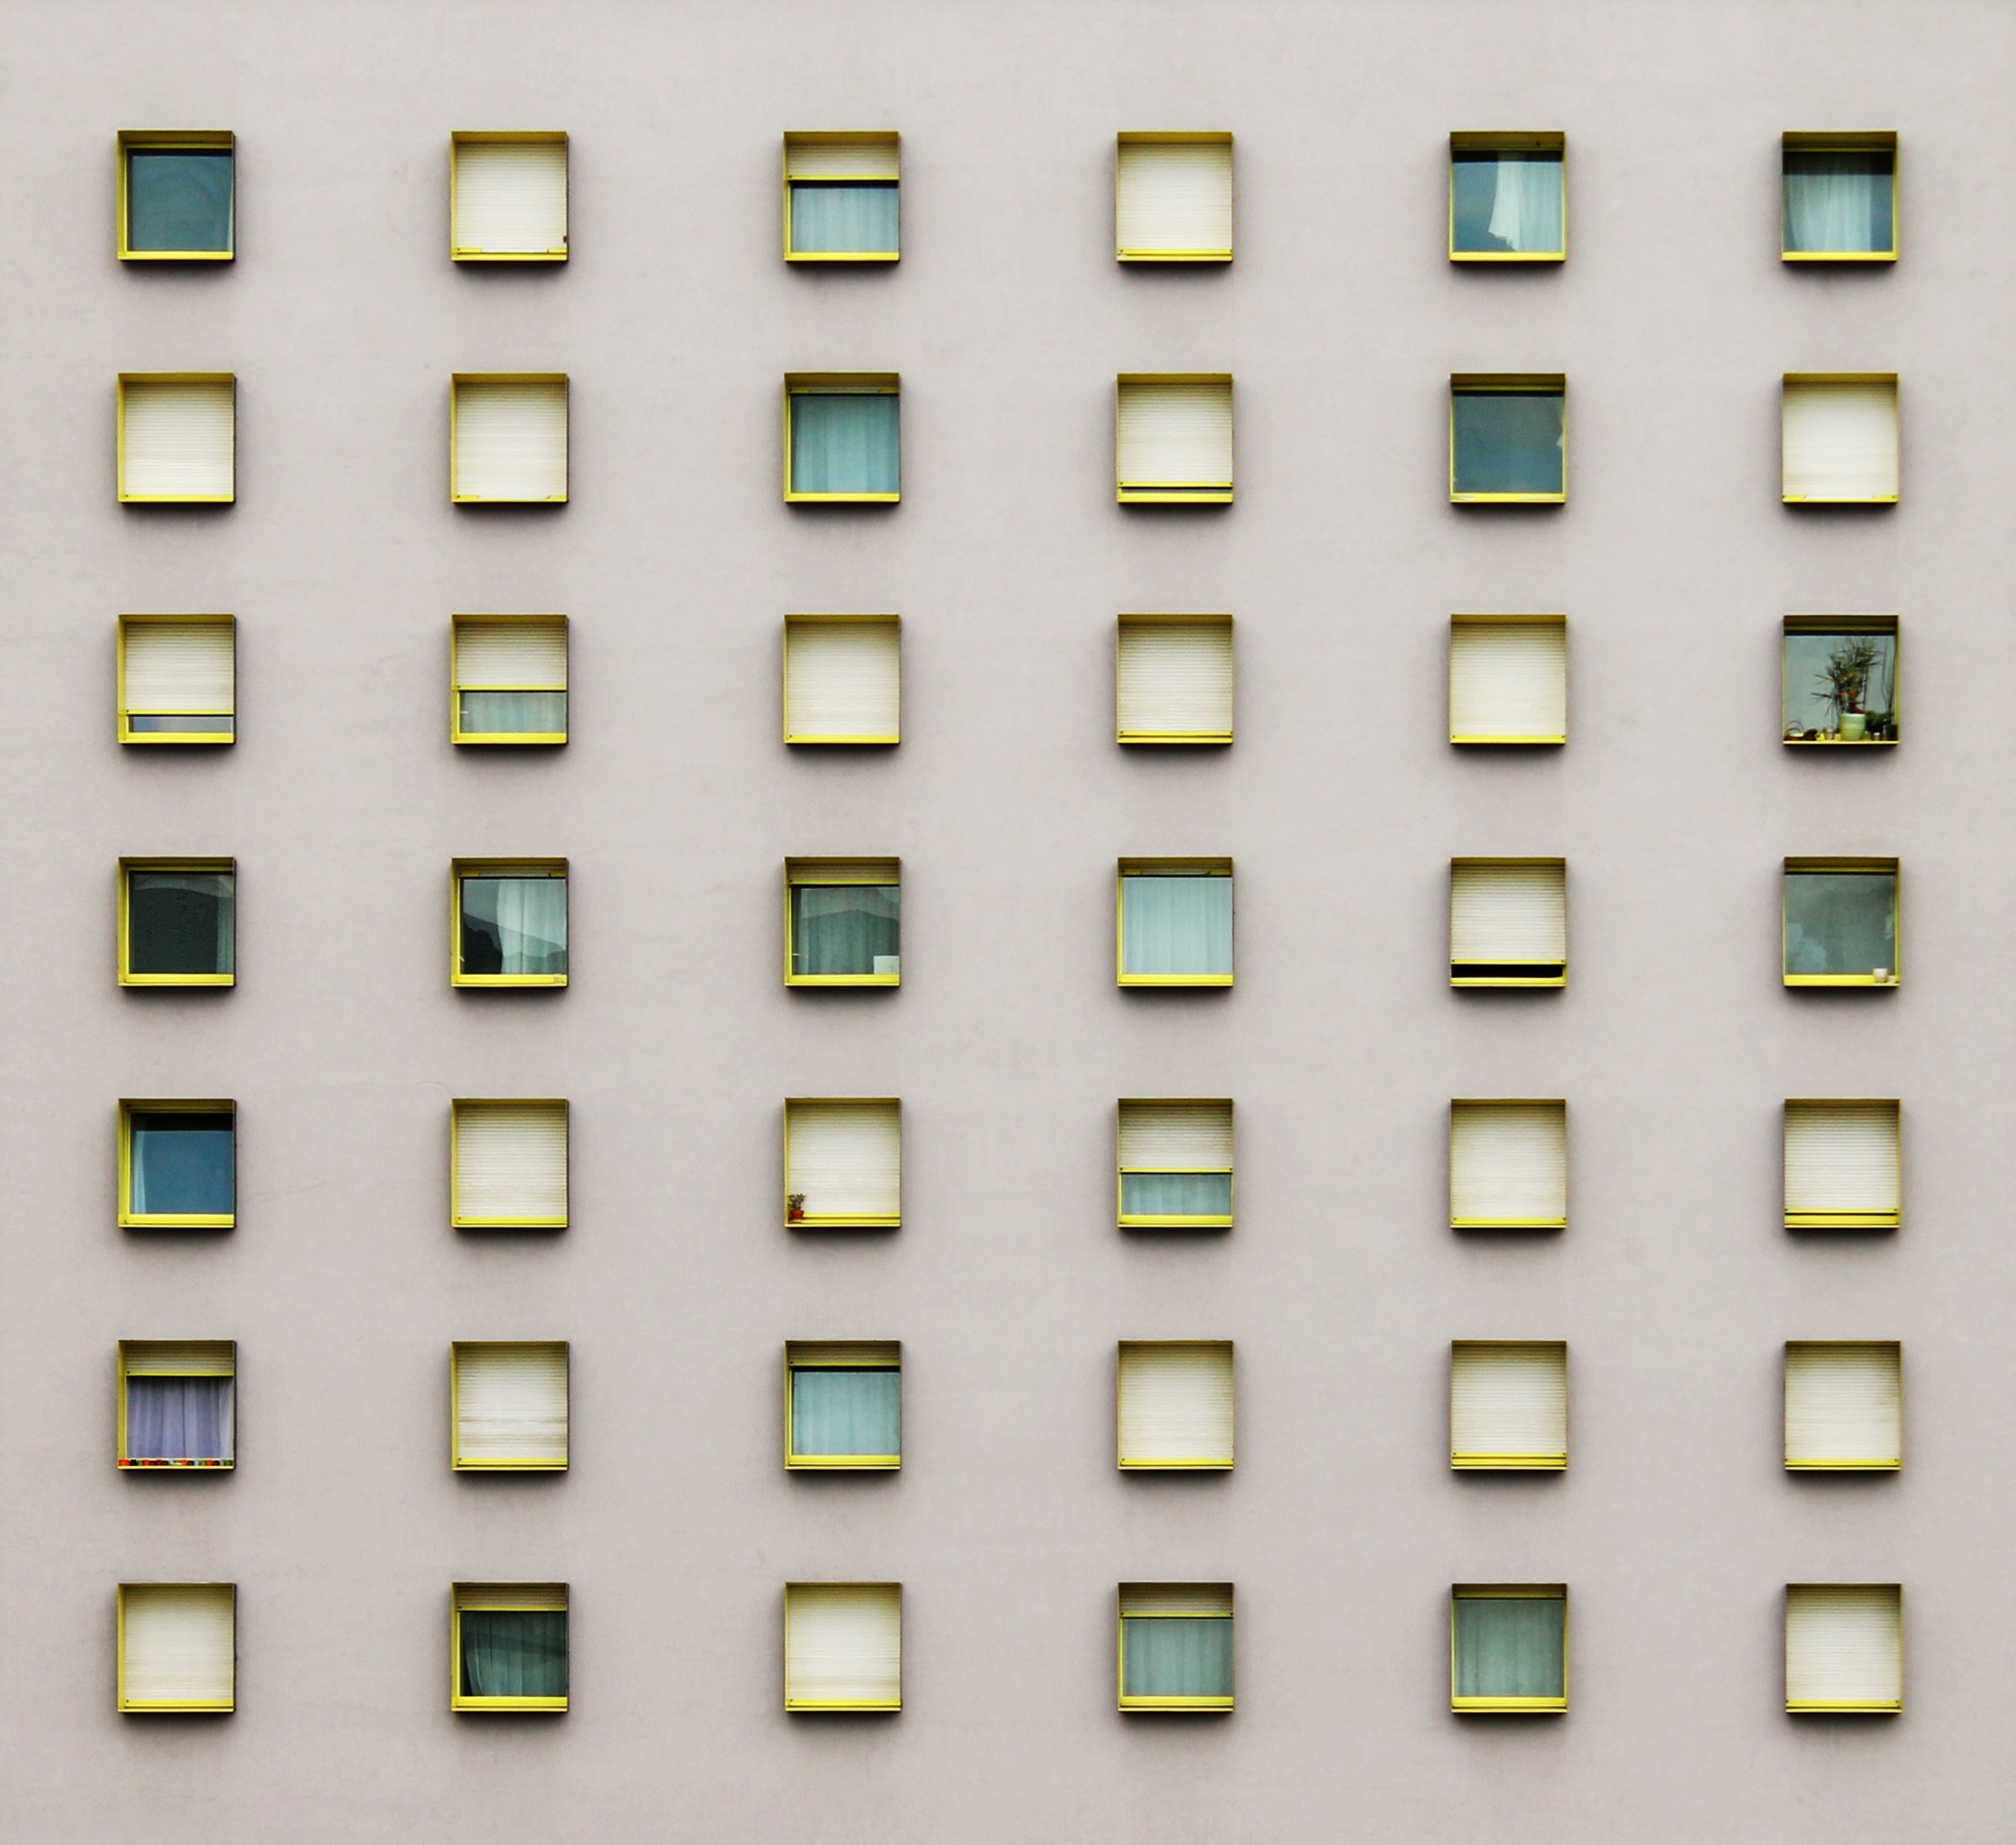
architecture, glass, number, building, wall, pattern, color, exterior, modern, circle, font, design, windows, rectangle, shape, sequence